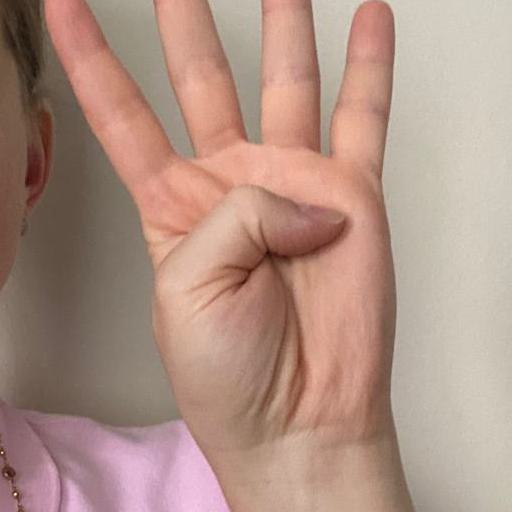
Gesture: four